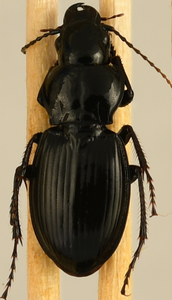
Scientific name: Cyclotrachelus torvus
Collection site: Sterling Site (STER), plot STER_006